Jadyn Wong

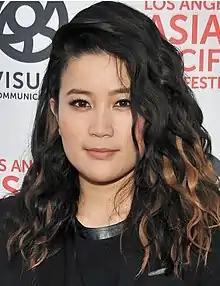
Wong at the 33rd LAAPFF in 2017

Jadyn Wong is a Canadian-American actress, best known for playing mechanical prodigy Happy Quinn on the CBS show "Scorpion".